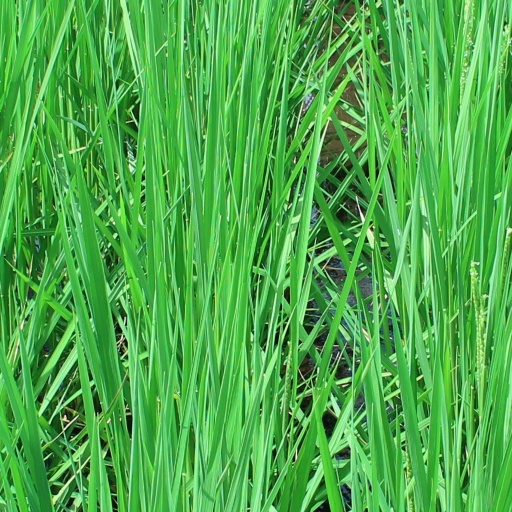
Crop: rice